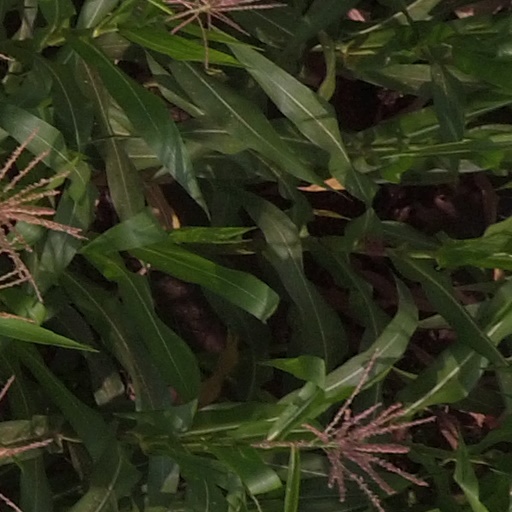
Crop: maize; corn